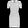
Label: Dress